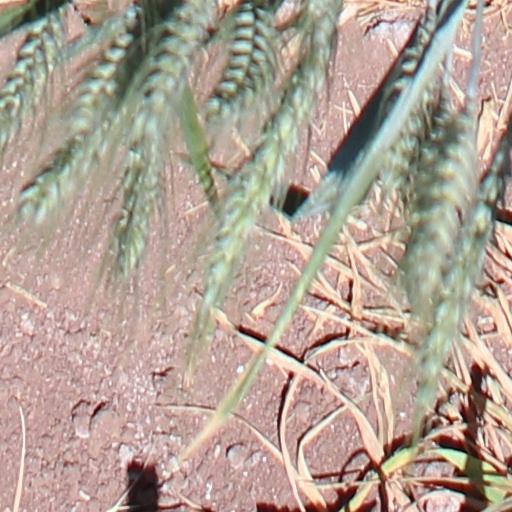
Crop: wheat